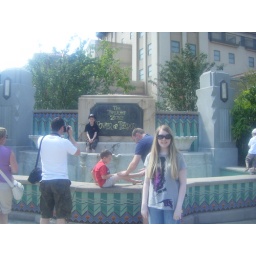
Me by the tower of terror sign